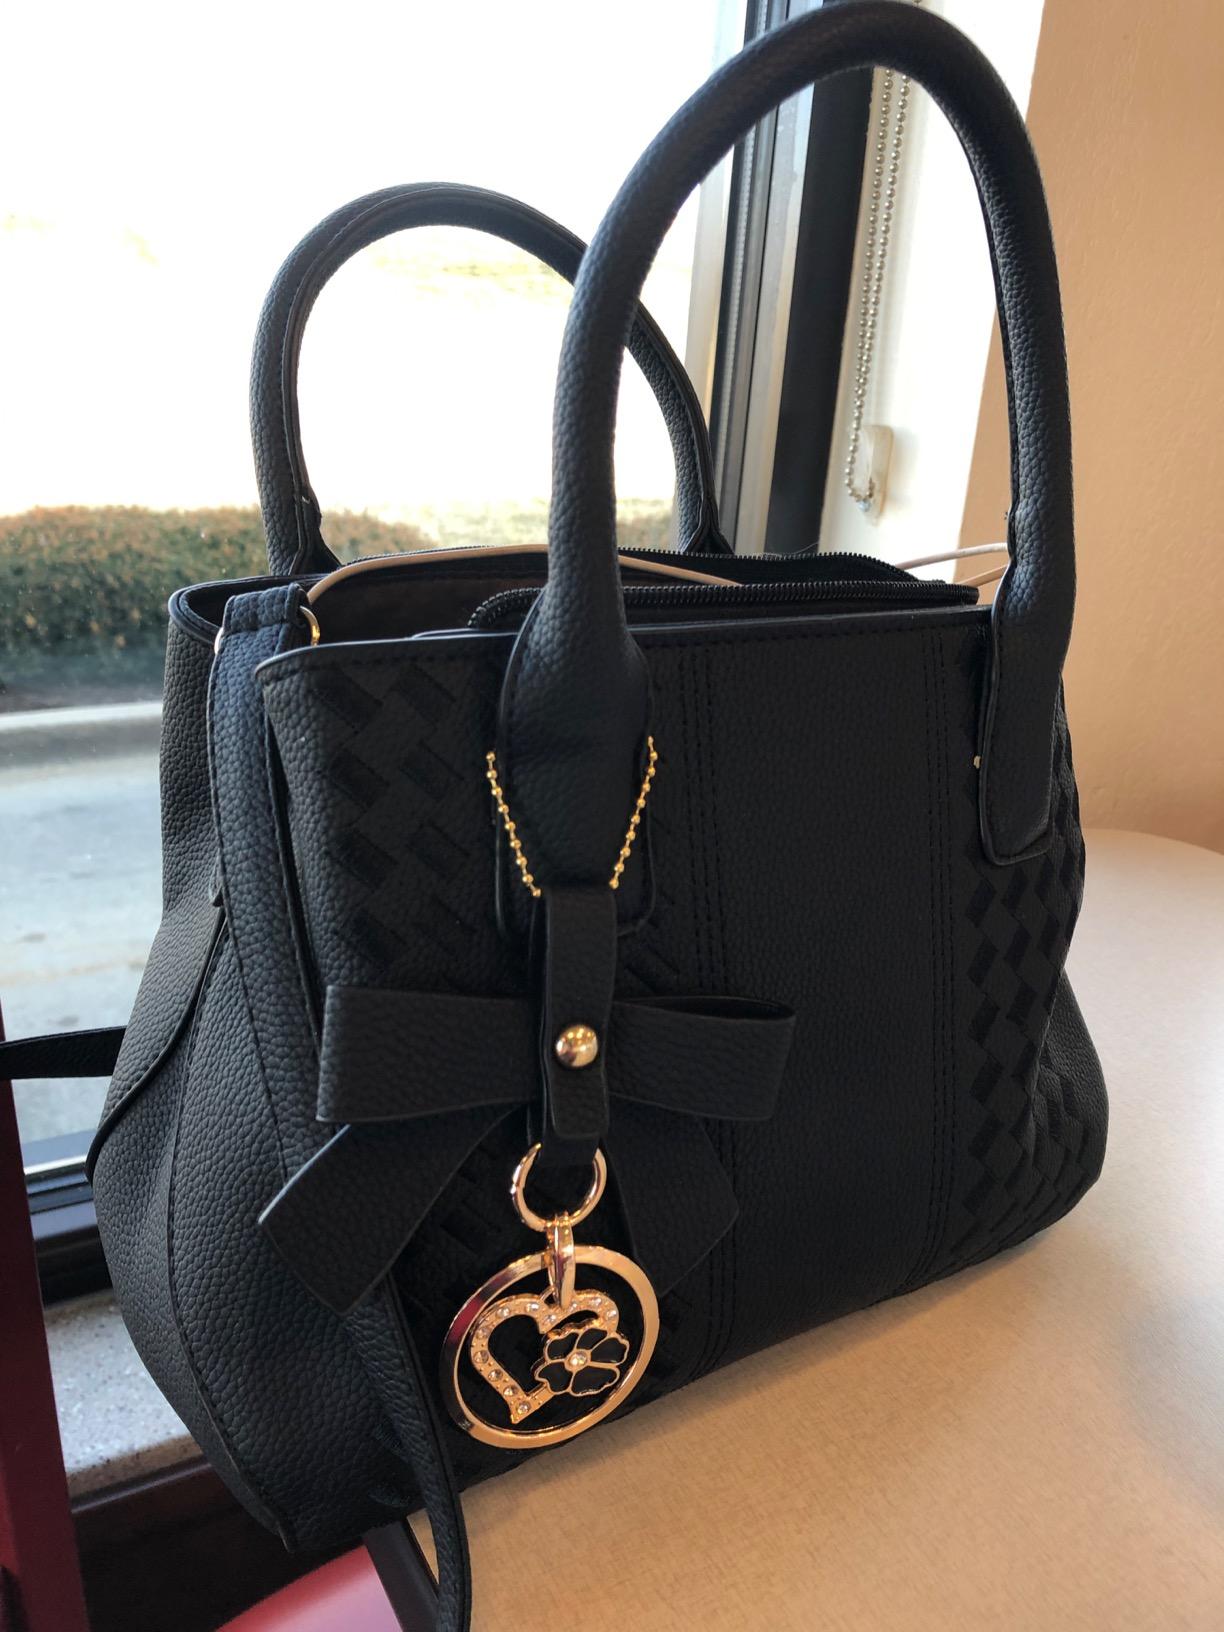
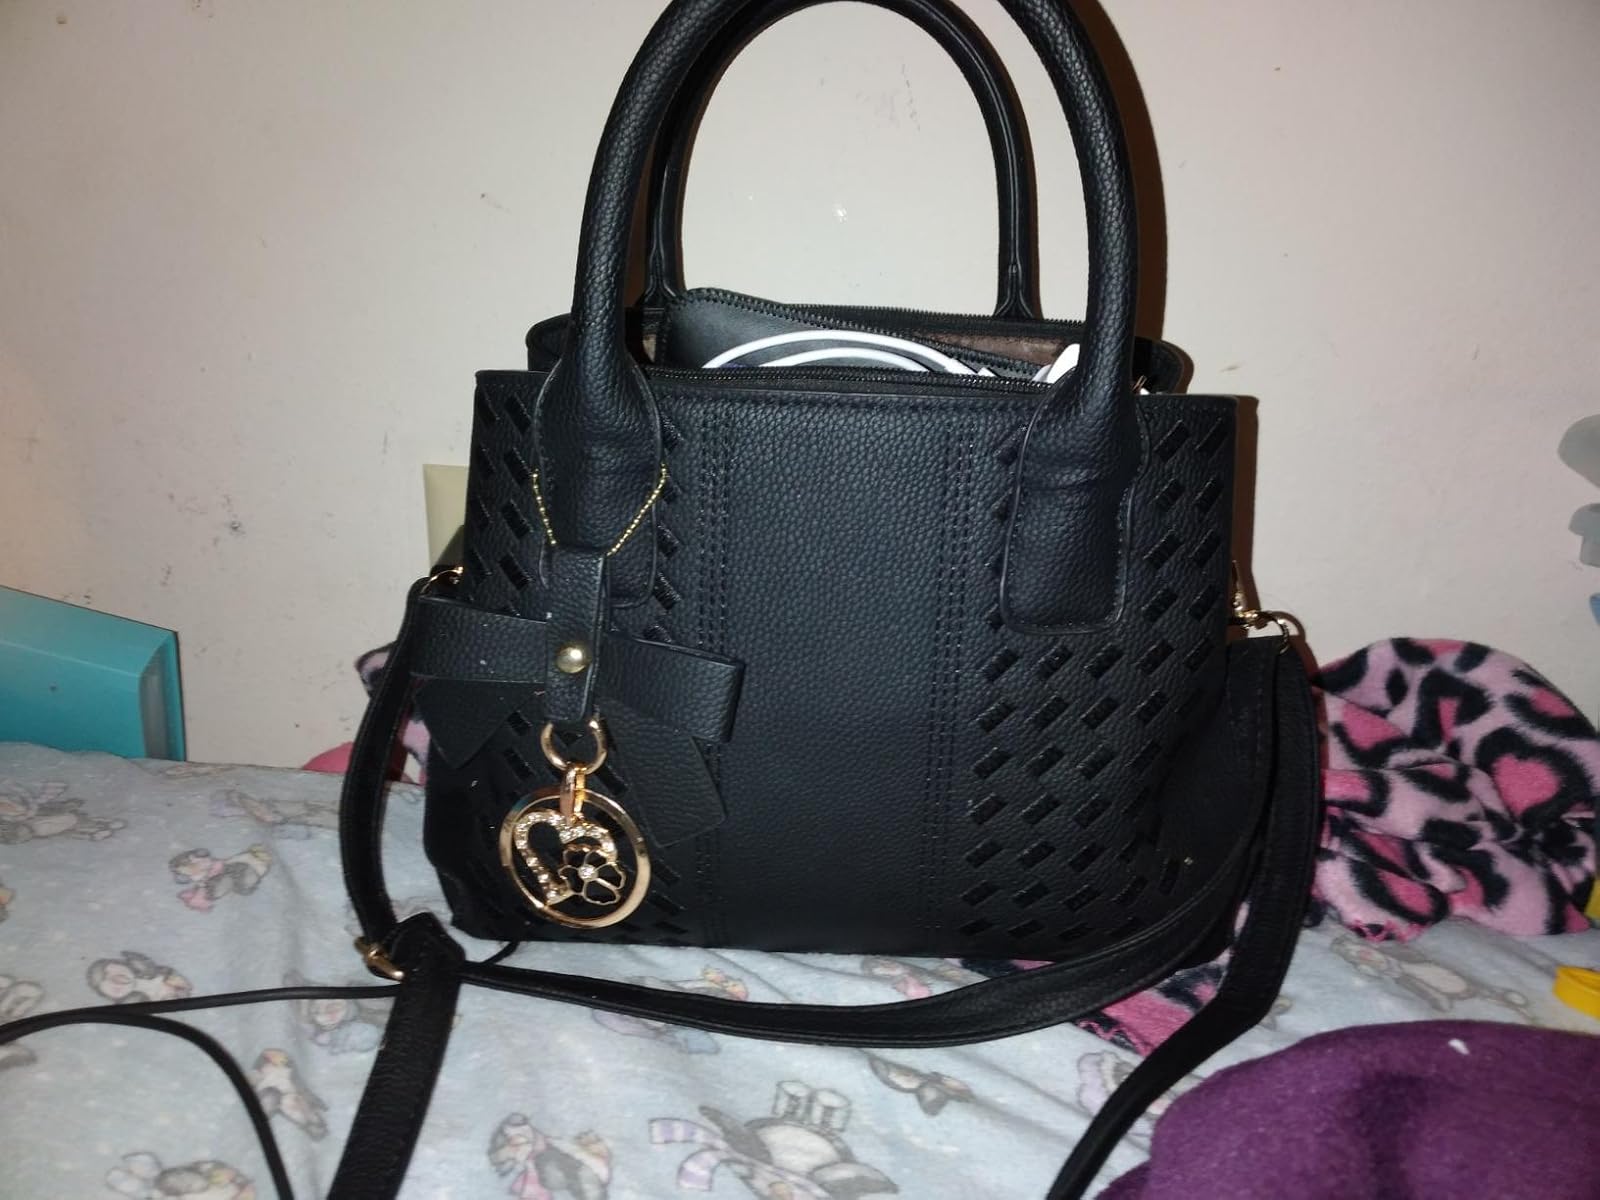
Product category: accessories_handbag
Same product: yes